Diyarbakır

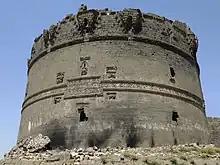
The Evli Beden or Ulu Beden Tower in the southern city walls, built in 1208 during the Artuqid period by Nasir al-Din Artuq Arslan.

The Classical Age of the Ottoman Empire saw it expand into Western Armenia and all but the eastern regions of Kurdistan at the expense of the Safavids. From the early 16th century, the city and the wider region was the source of intrigue between the Safavids and the Ottoman Empire, both of whom sought the support of the Kurdish chieftains around Idris Bitlisi. It was conquered by the Ottoman Empire in 1514 in the campaigns of Bıyıklı Mehmed Pasha, under the rule of Sultan Selim I. Mohammad Khan Ustajlu, the Safavid Governor of Diyarbakir, was evicted from the city and killed in the following Battle of Chaldiran in 1514.